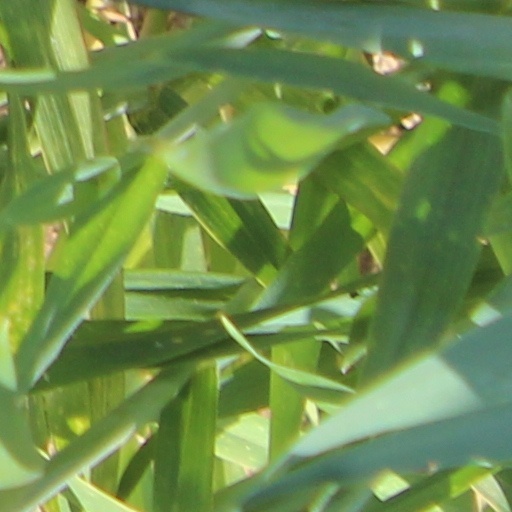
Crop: wheat